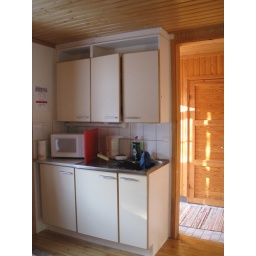
kitchen of delightful 4-person cabin in Karigasniemi, Finland. The stove is on the right side, out of frame.